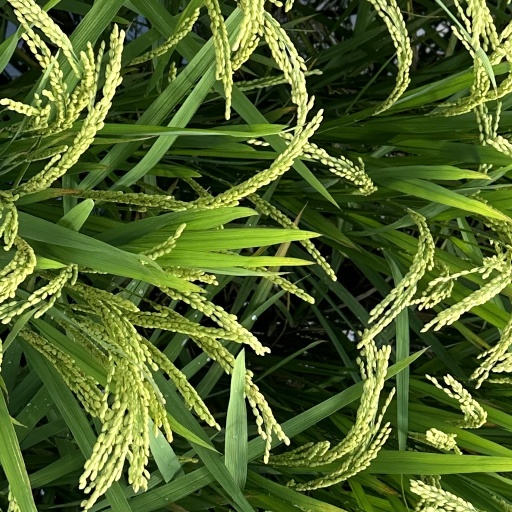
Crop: rice